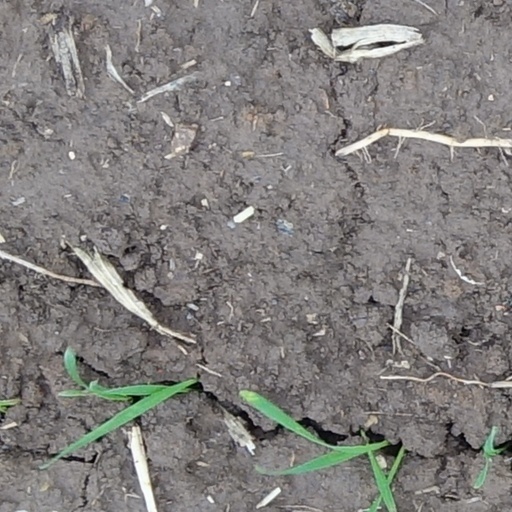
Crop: wheat